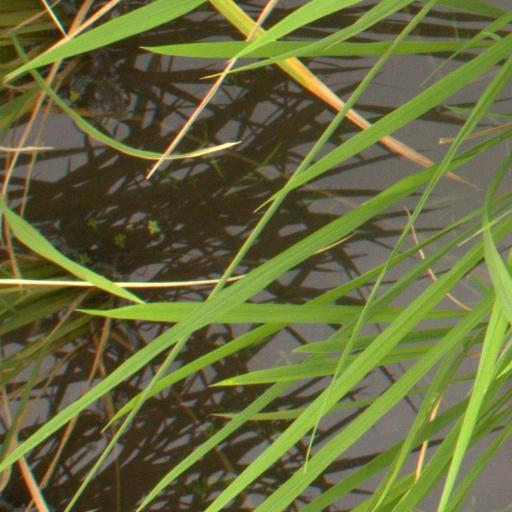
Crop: rice